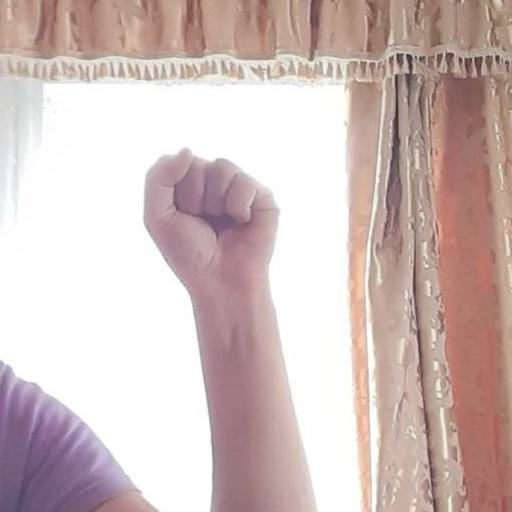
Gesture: fist